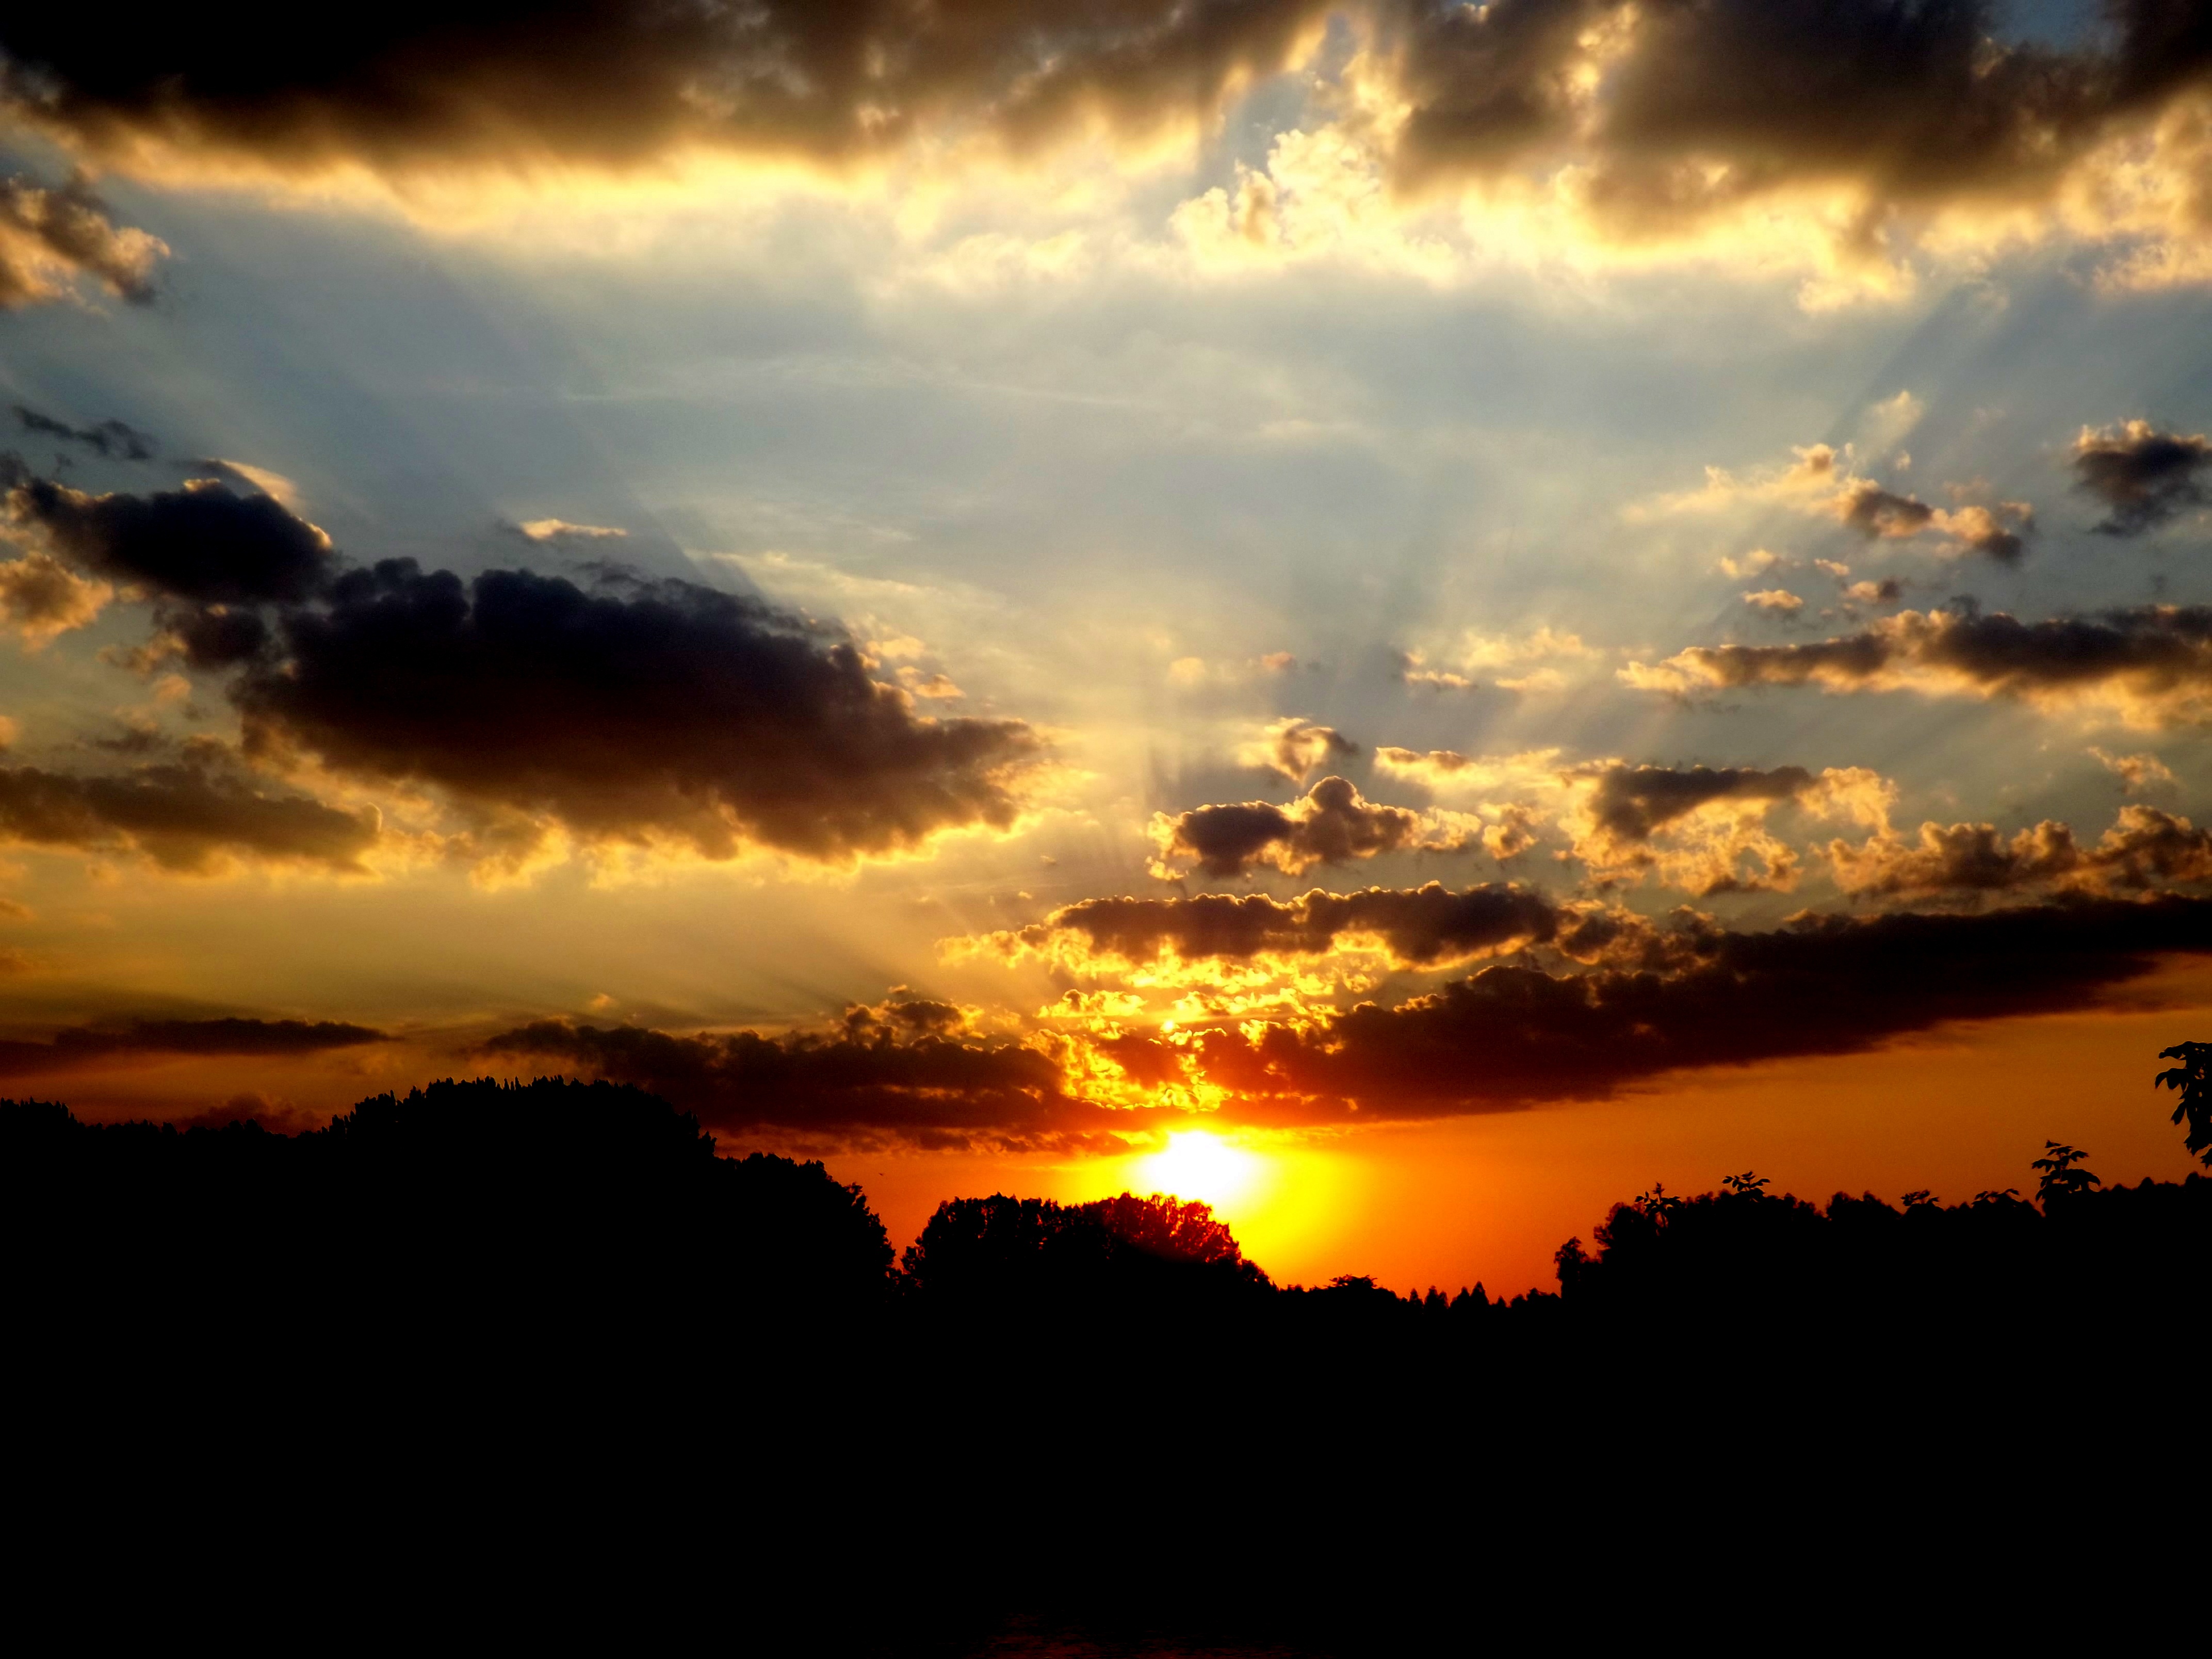
water, horizon, cloud, sky, sun, sunrise, sunset, sunlight, morning, dawn, atmosphere, dusk, evening, twilight, reflection, red, shadow, in the evening, afterglow, meteorological phenomenon, red sky at morning